Jeremy Ross

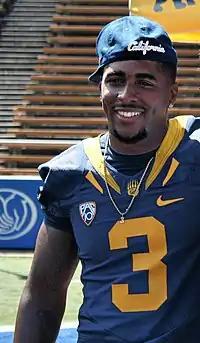
Ross during his time at California in 2010

Jeremy Spencer Ross (born March 16, 1988) is a former American football wide receiver and return specialist. He was signed by the New England Patriots as an undrafted free agent in 2011. He played college football at California.